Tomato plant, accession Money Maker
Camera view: vertical (180 deg); turntable rotation: 240 degrees
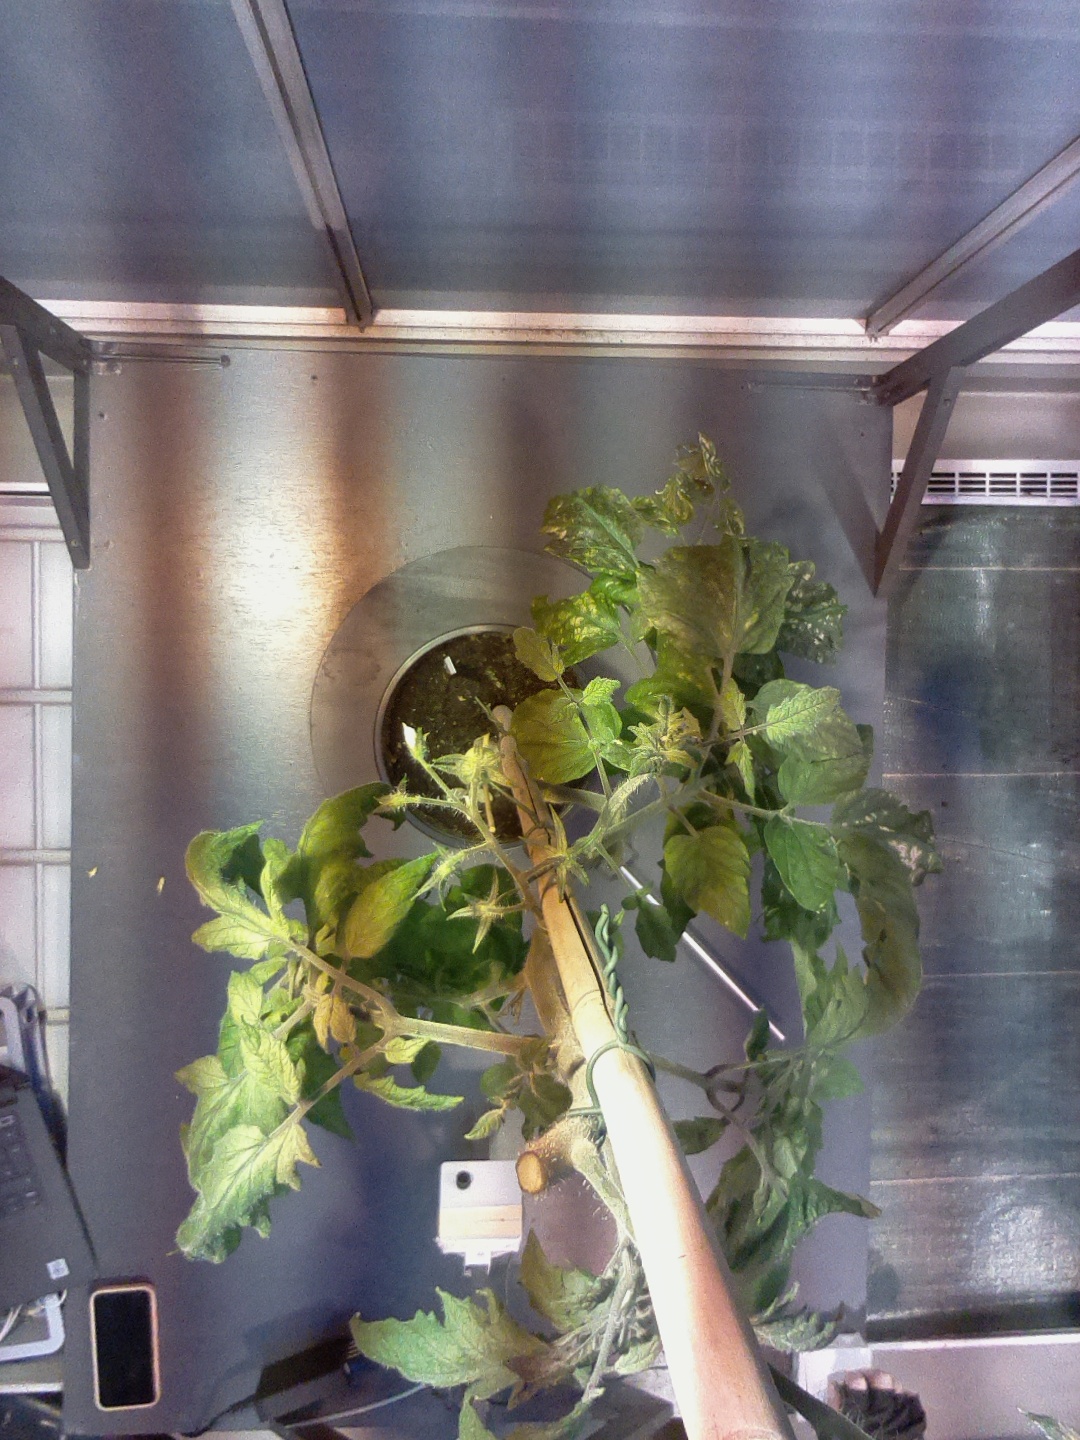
BBCH growth stage 73: 30%-40% of final fruit size